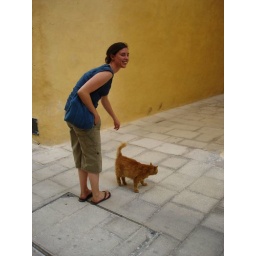
Sarah makes friends with a very cute cat in Mdina.